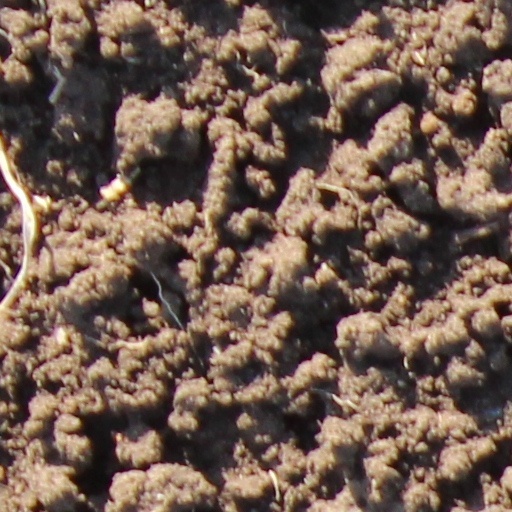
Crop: wheat